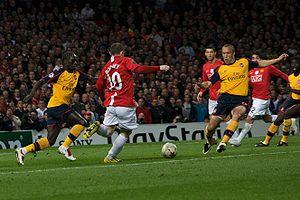
La Ligue des champions 2008–2009 est la 54ᵉ édition de la coupe d'Europe des clubs champions, la 17ᵉ sous l'appellation actuelle «Ligue des champions», et a été marquée par le sacre du FC Barcelone et la consécration de Pep Guardiola.